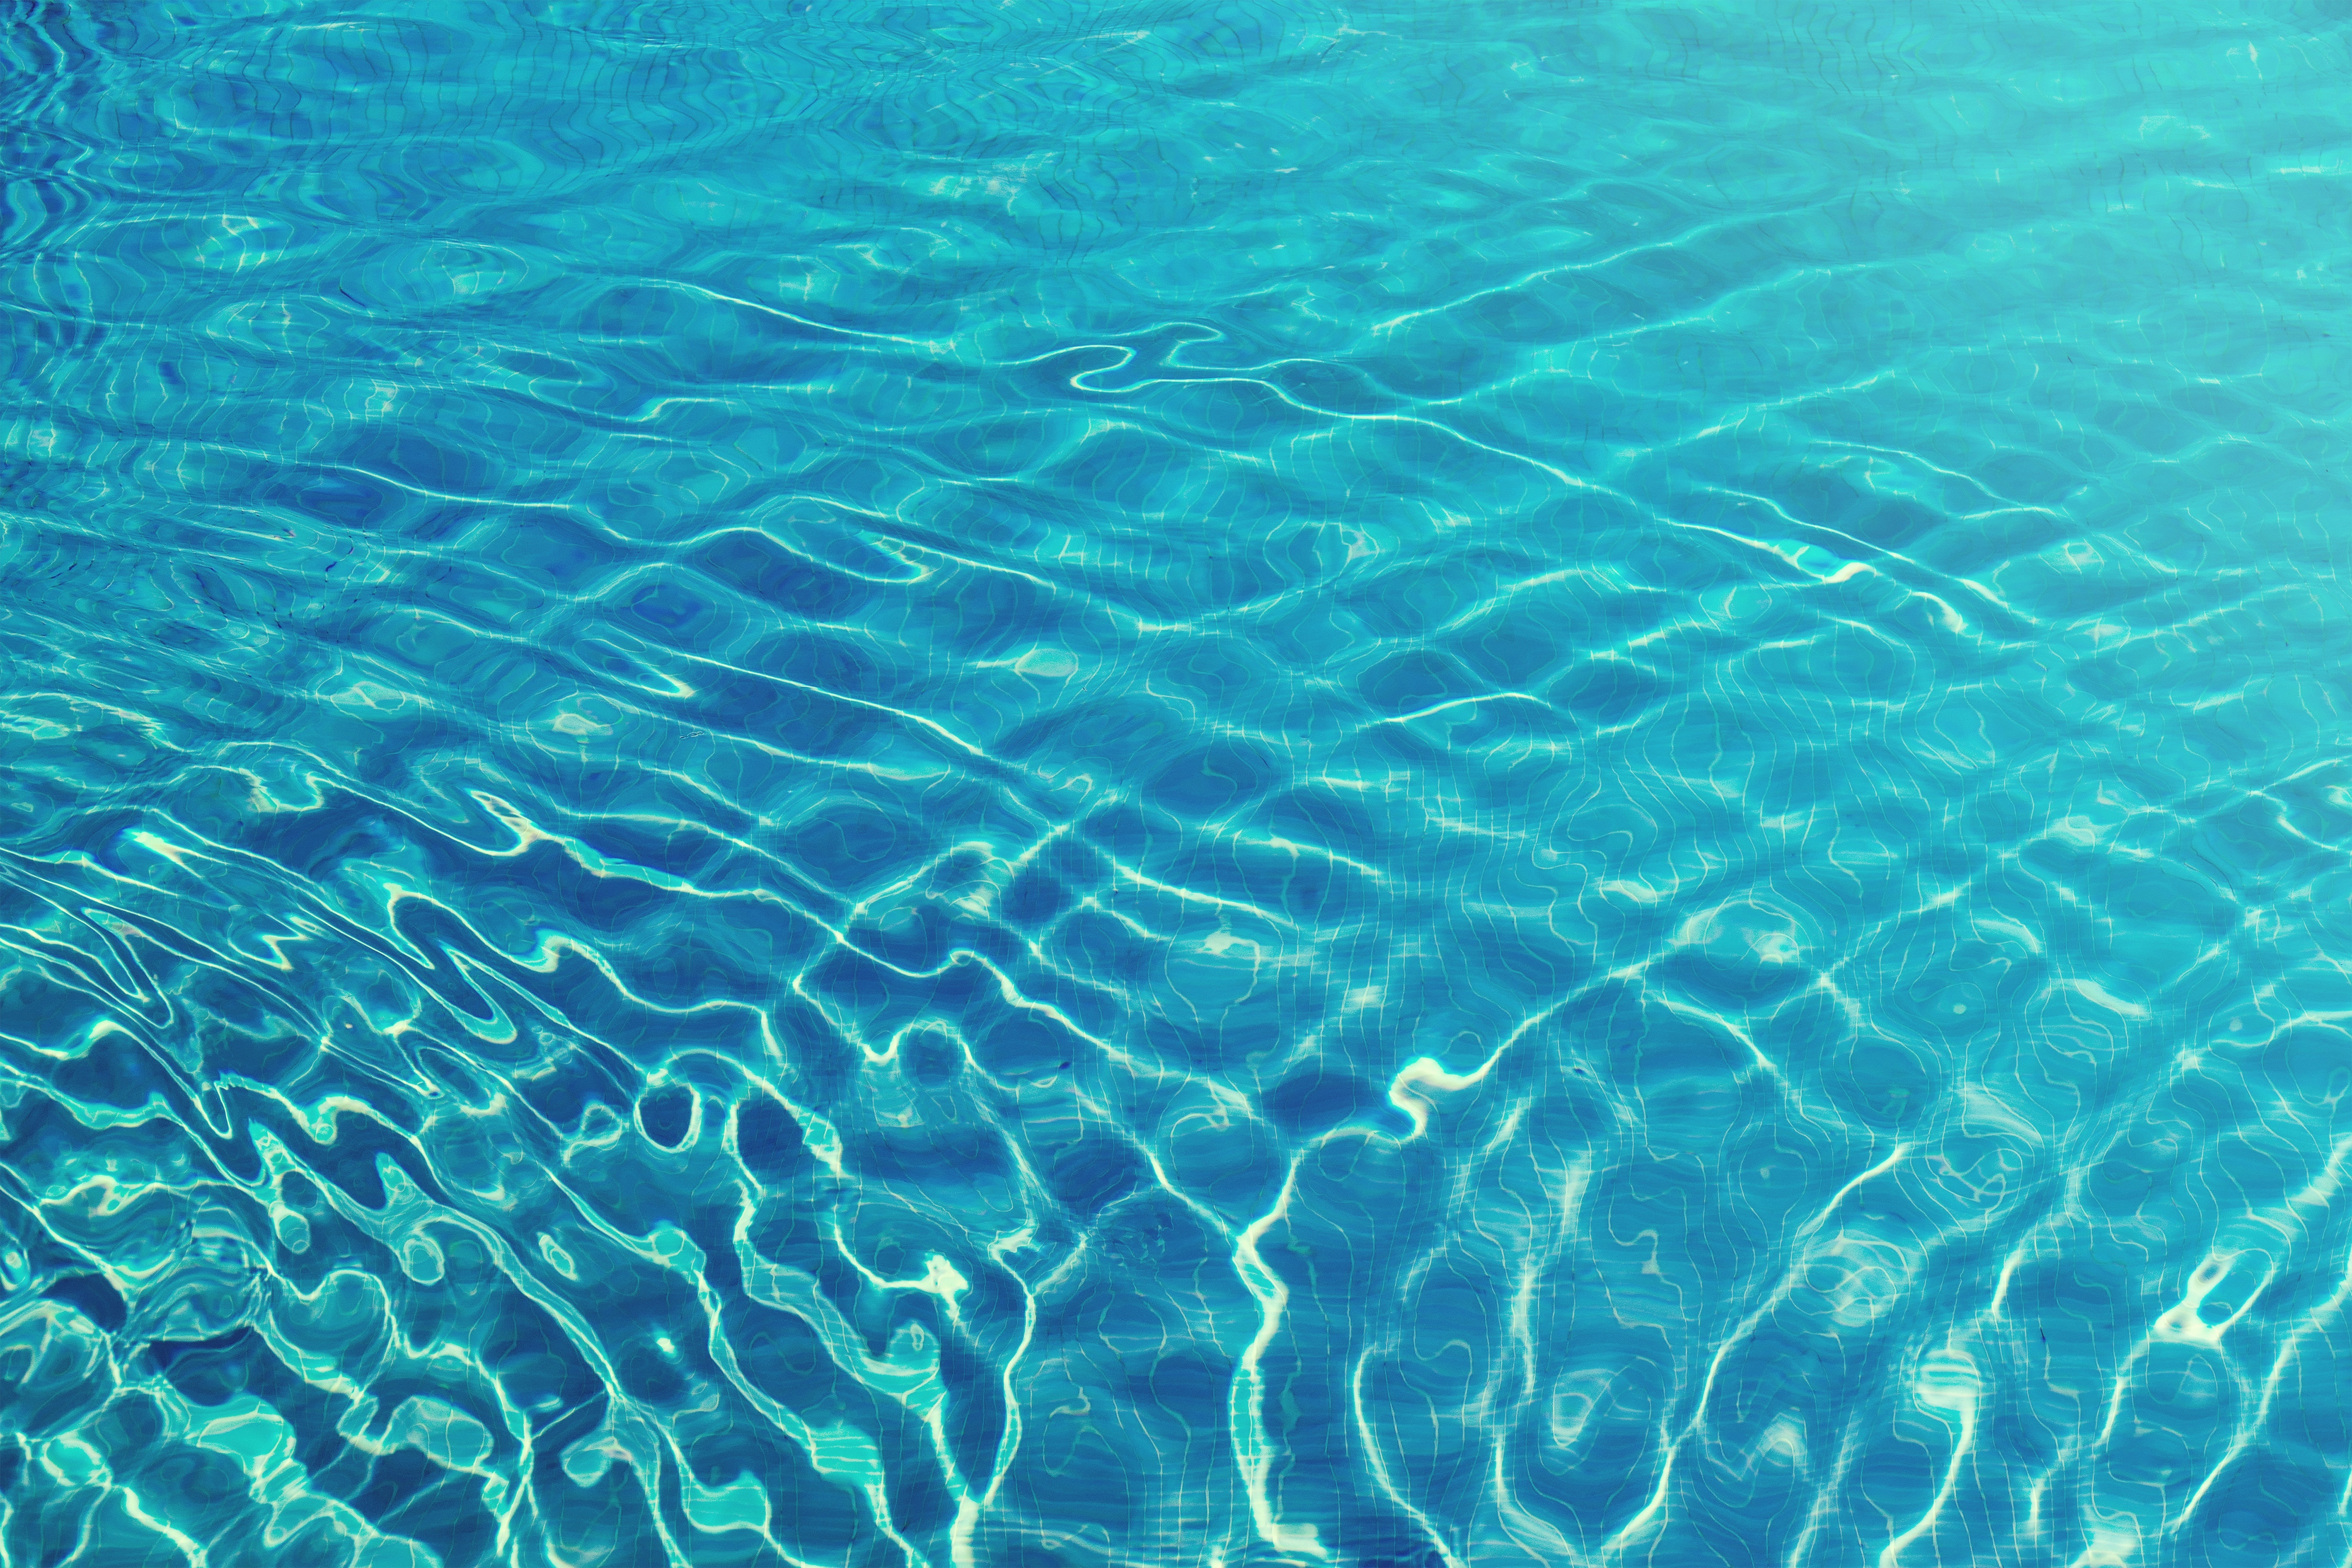
water, blue, aqua, turquoise, underwater, marine biology, sea, azure, reef, ocean, water resources, organism, swimming pool, shoal, coral reef, wave, swimming